Planet Hot Wheels

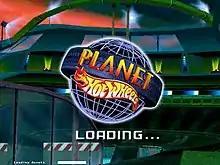

Planet Hot Wheels was a massively multiplayer online racing game created by the developers of the toy car brand Hot Wheels and Mattel, Hot Wheels' parent company. The service launched in 2001.